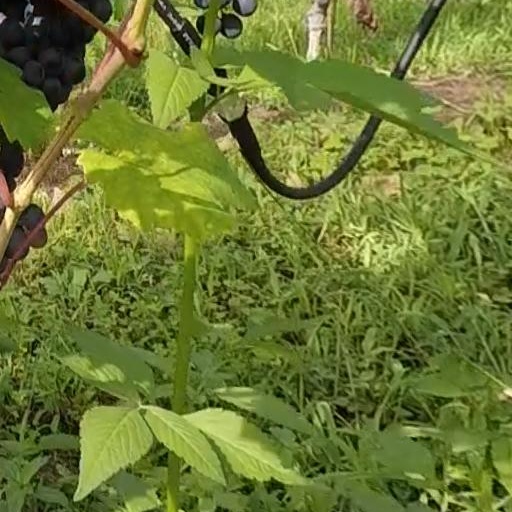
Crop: grape